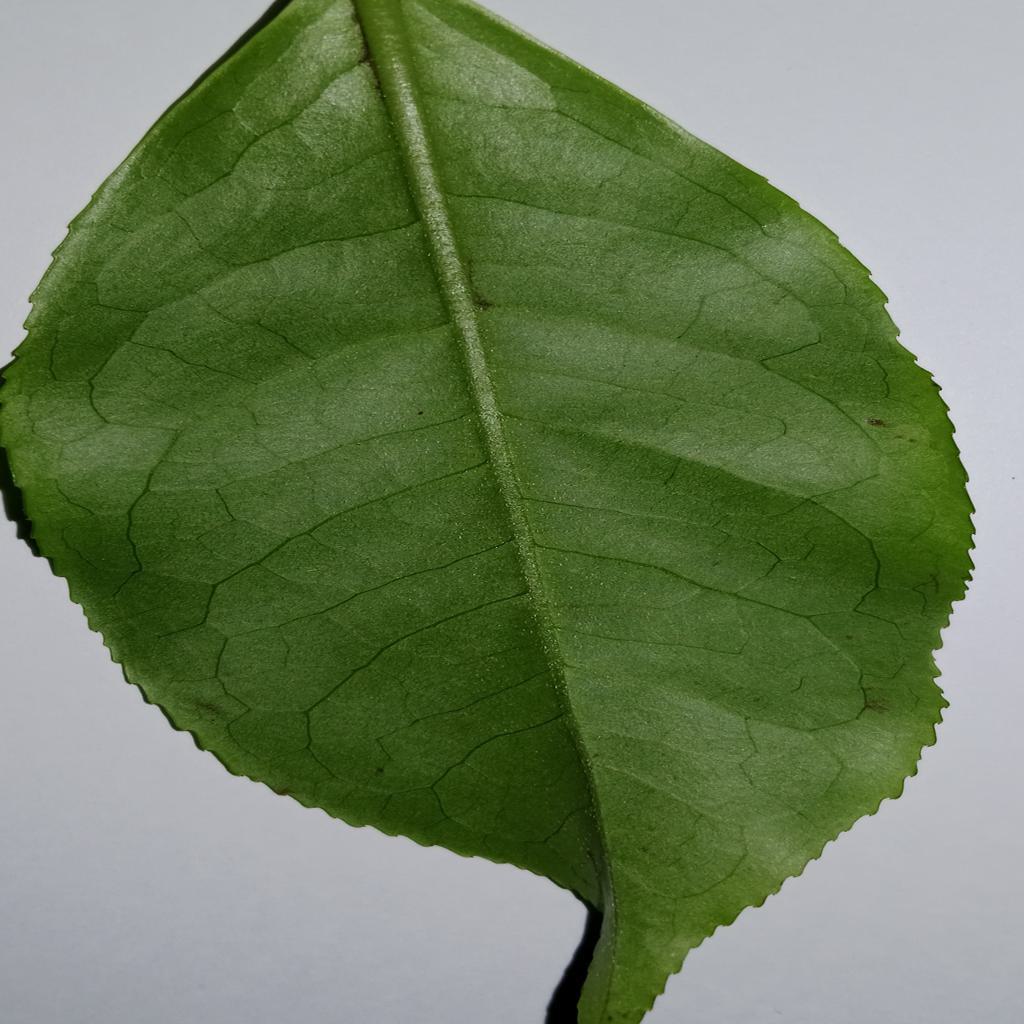
Label: Healthy